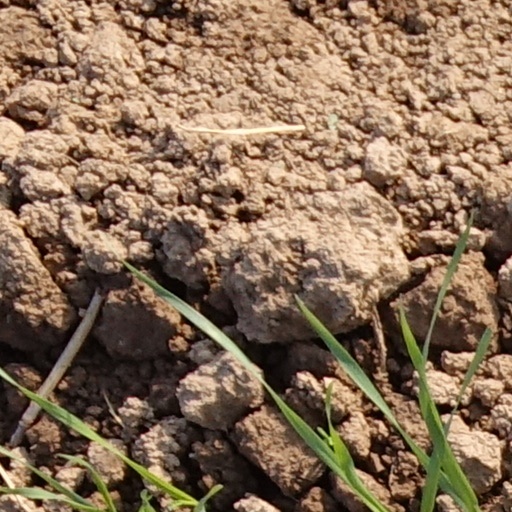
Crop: wheat